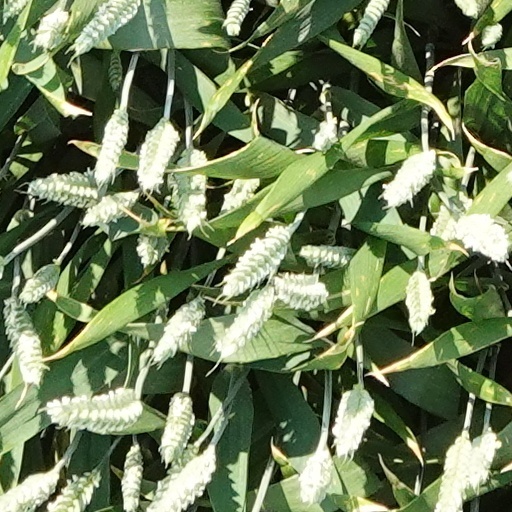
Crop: wheat